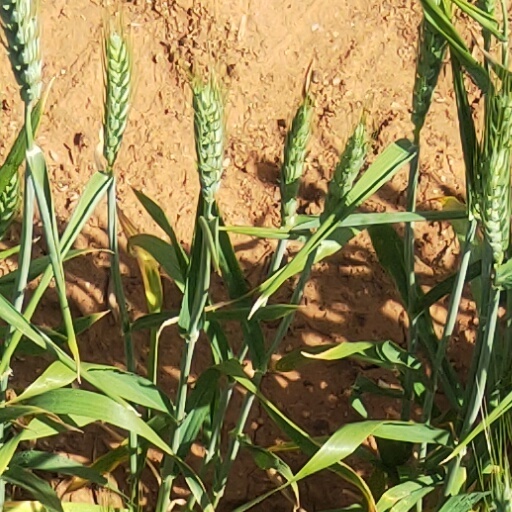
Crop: wheat